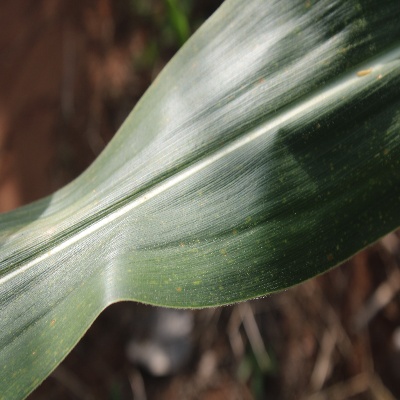
Crop: Maize
Condition: leaf spot